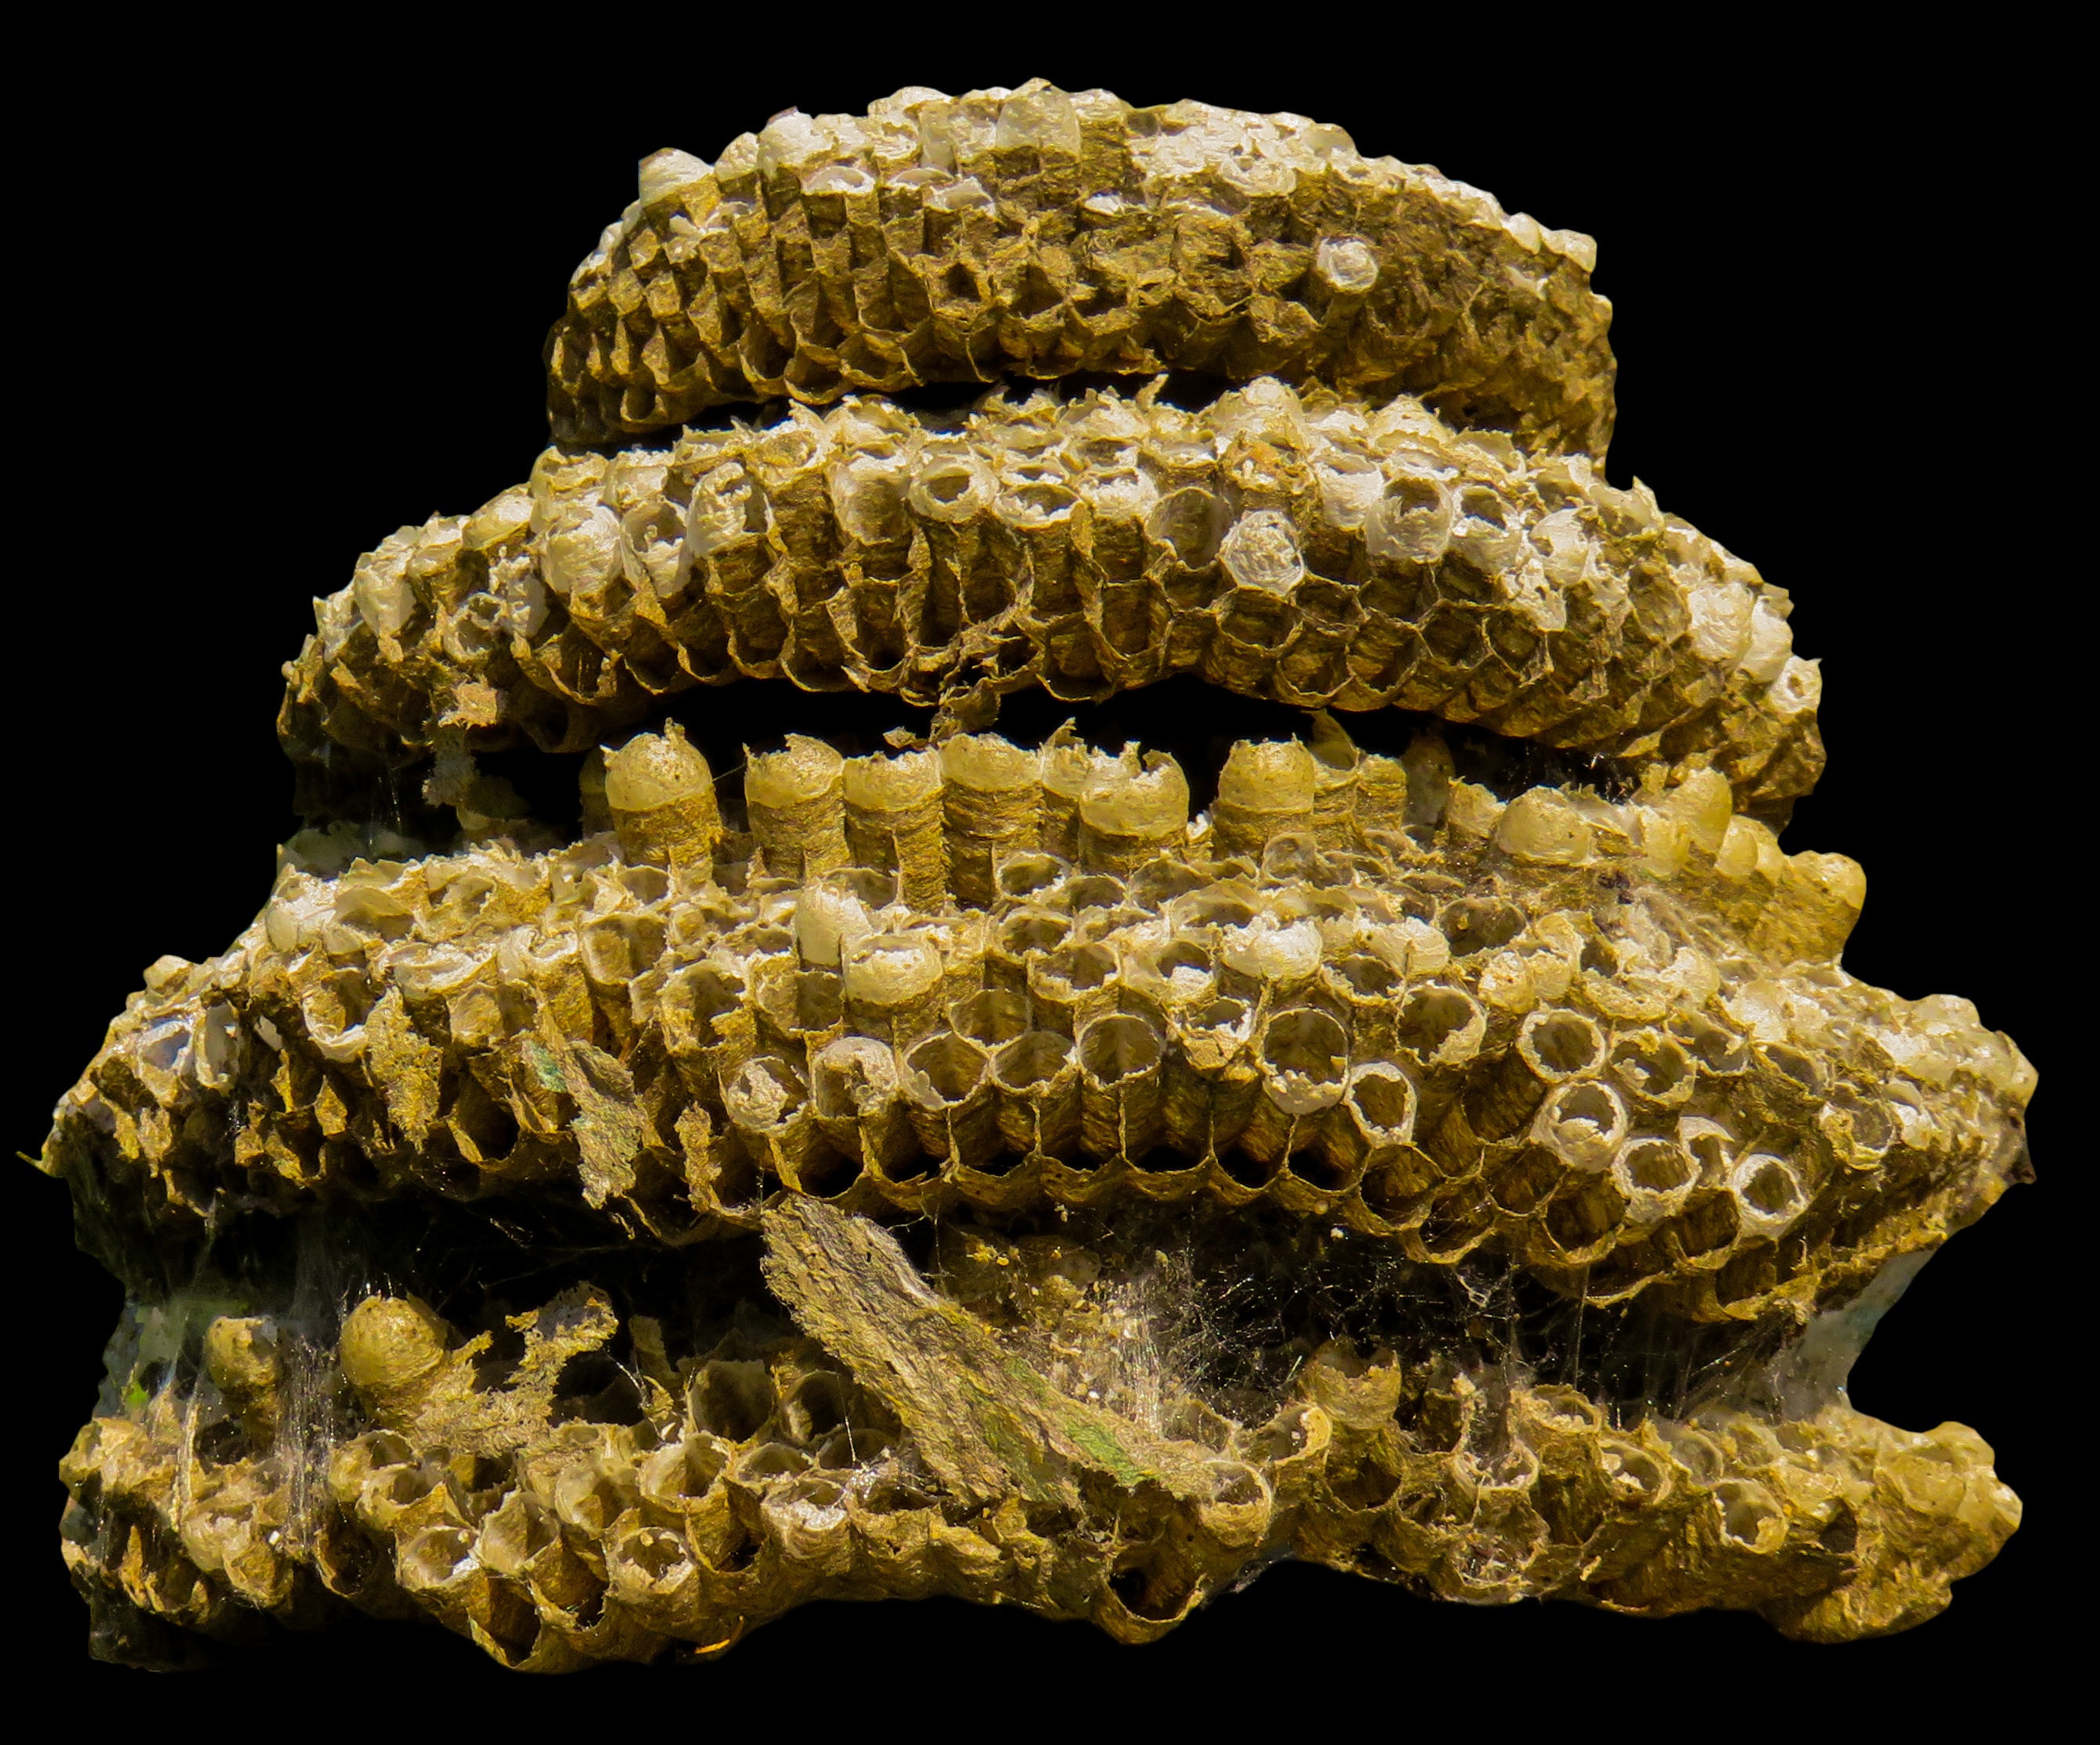
nature, building, isolated, formation, material, coral, invertebrate, combs, the hive